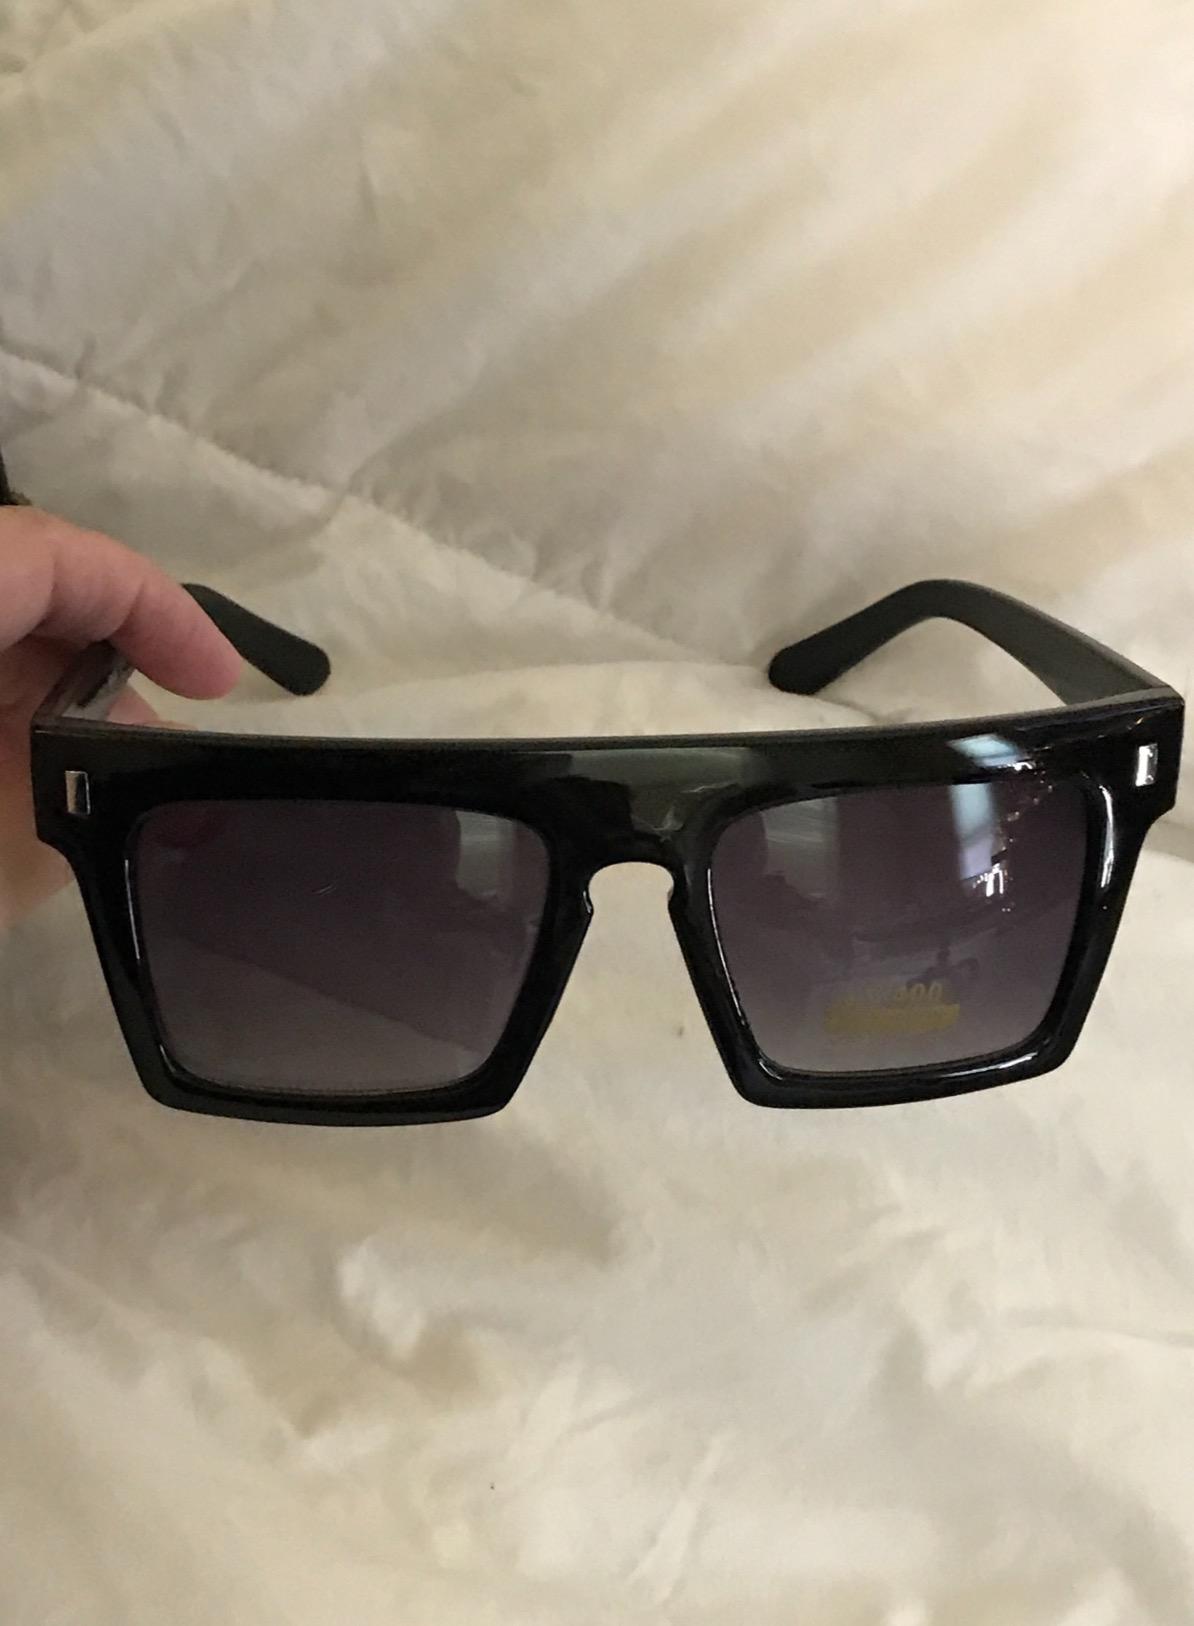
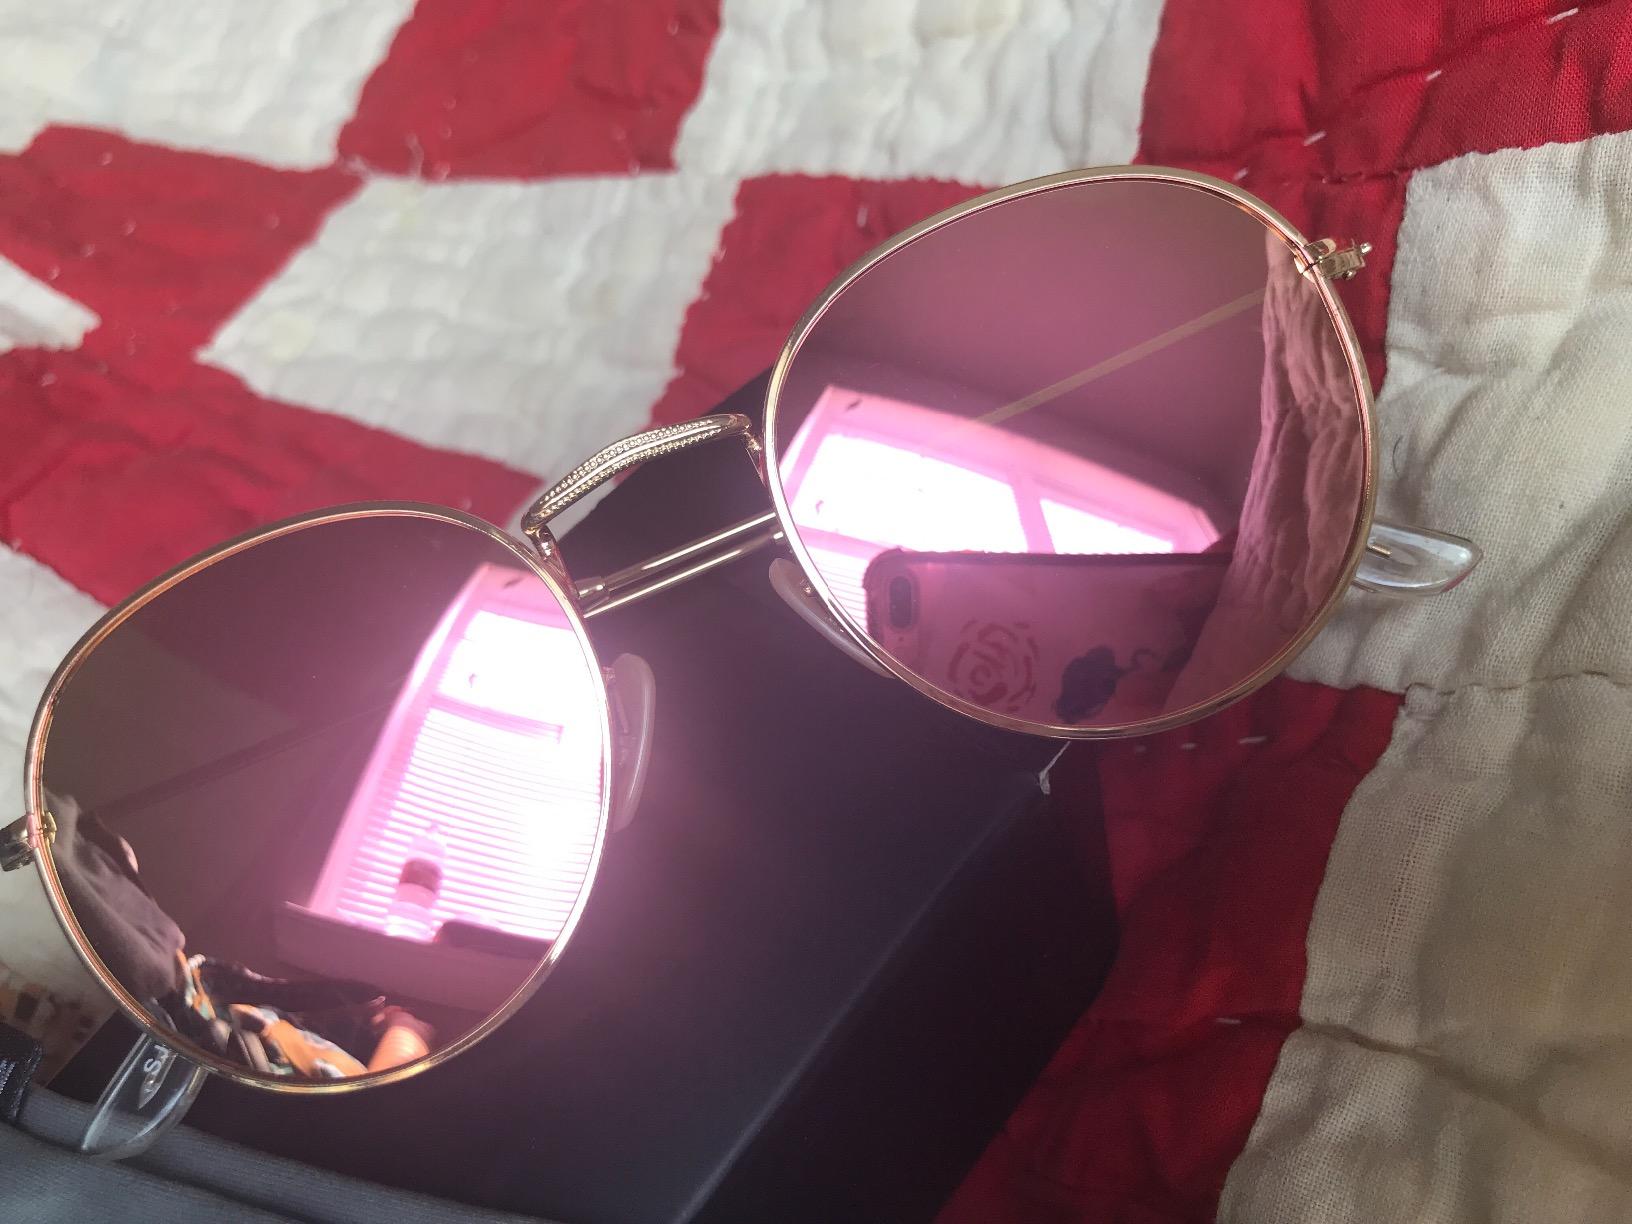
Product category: accessories_sunglasses
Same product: no